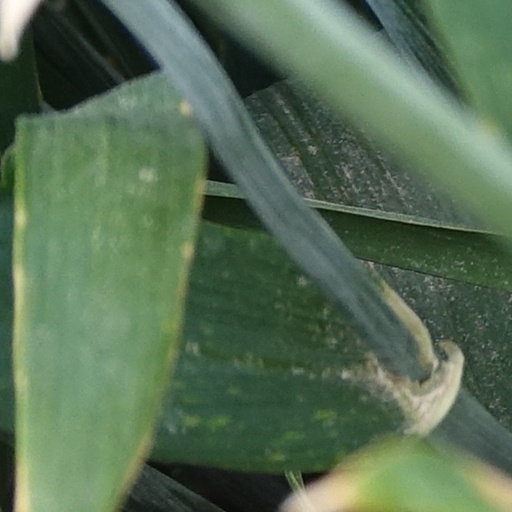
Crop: wheat